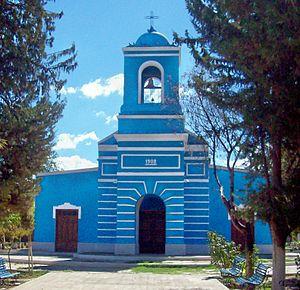
La province de La Rioja est une subdivision de l'Argentine située au nord-ouest du pays. Elle est limitée au nord-ouest par le Chili, à l'ouest par la province de San Juan, au sud par la province de San Luis à l'est par la province de Córdoba et au nord par la province de Catamarca.